Hitlers Bombe

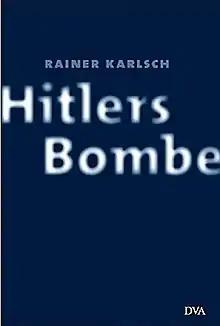
First edition

Hitlers Bombe ("Hitler's Bomb") is a nonfiction book by the German historian Rainer Karlsch published in March 2005, which claims to have evidence concerning the development and testing of a possible "nuclear weapon" by Nazi Germany in 1945. The "weapon" in question is not alleged to be a standard nuclear weapon powered by nuclear fission, but something closer to either a radiological weapon (a so-called "dirty bomb") or a hybrid-nuclear fusion weapon. Its new evidence is concerned primarily with the parts of the German nuclear energy project under Kurt Diebner.